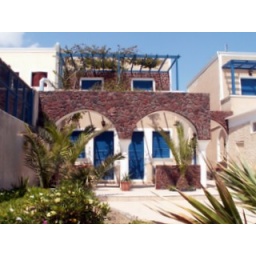
A typical house in Kamari along the beach street.